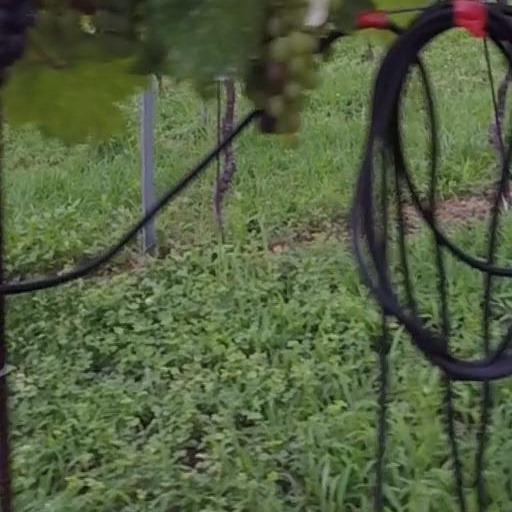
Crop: grape